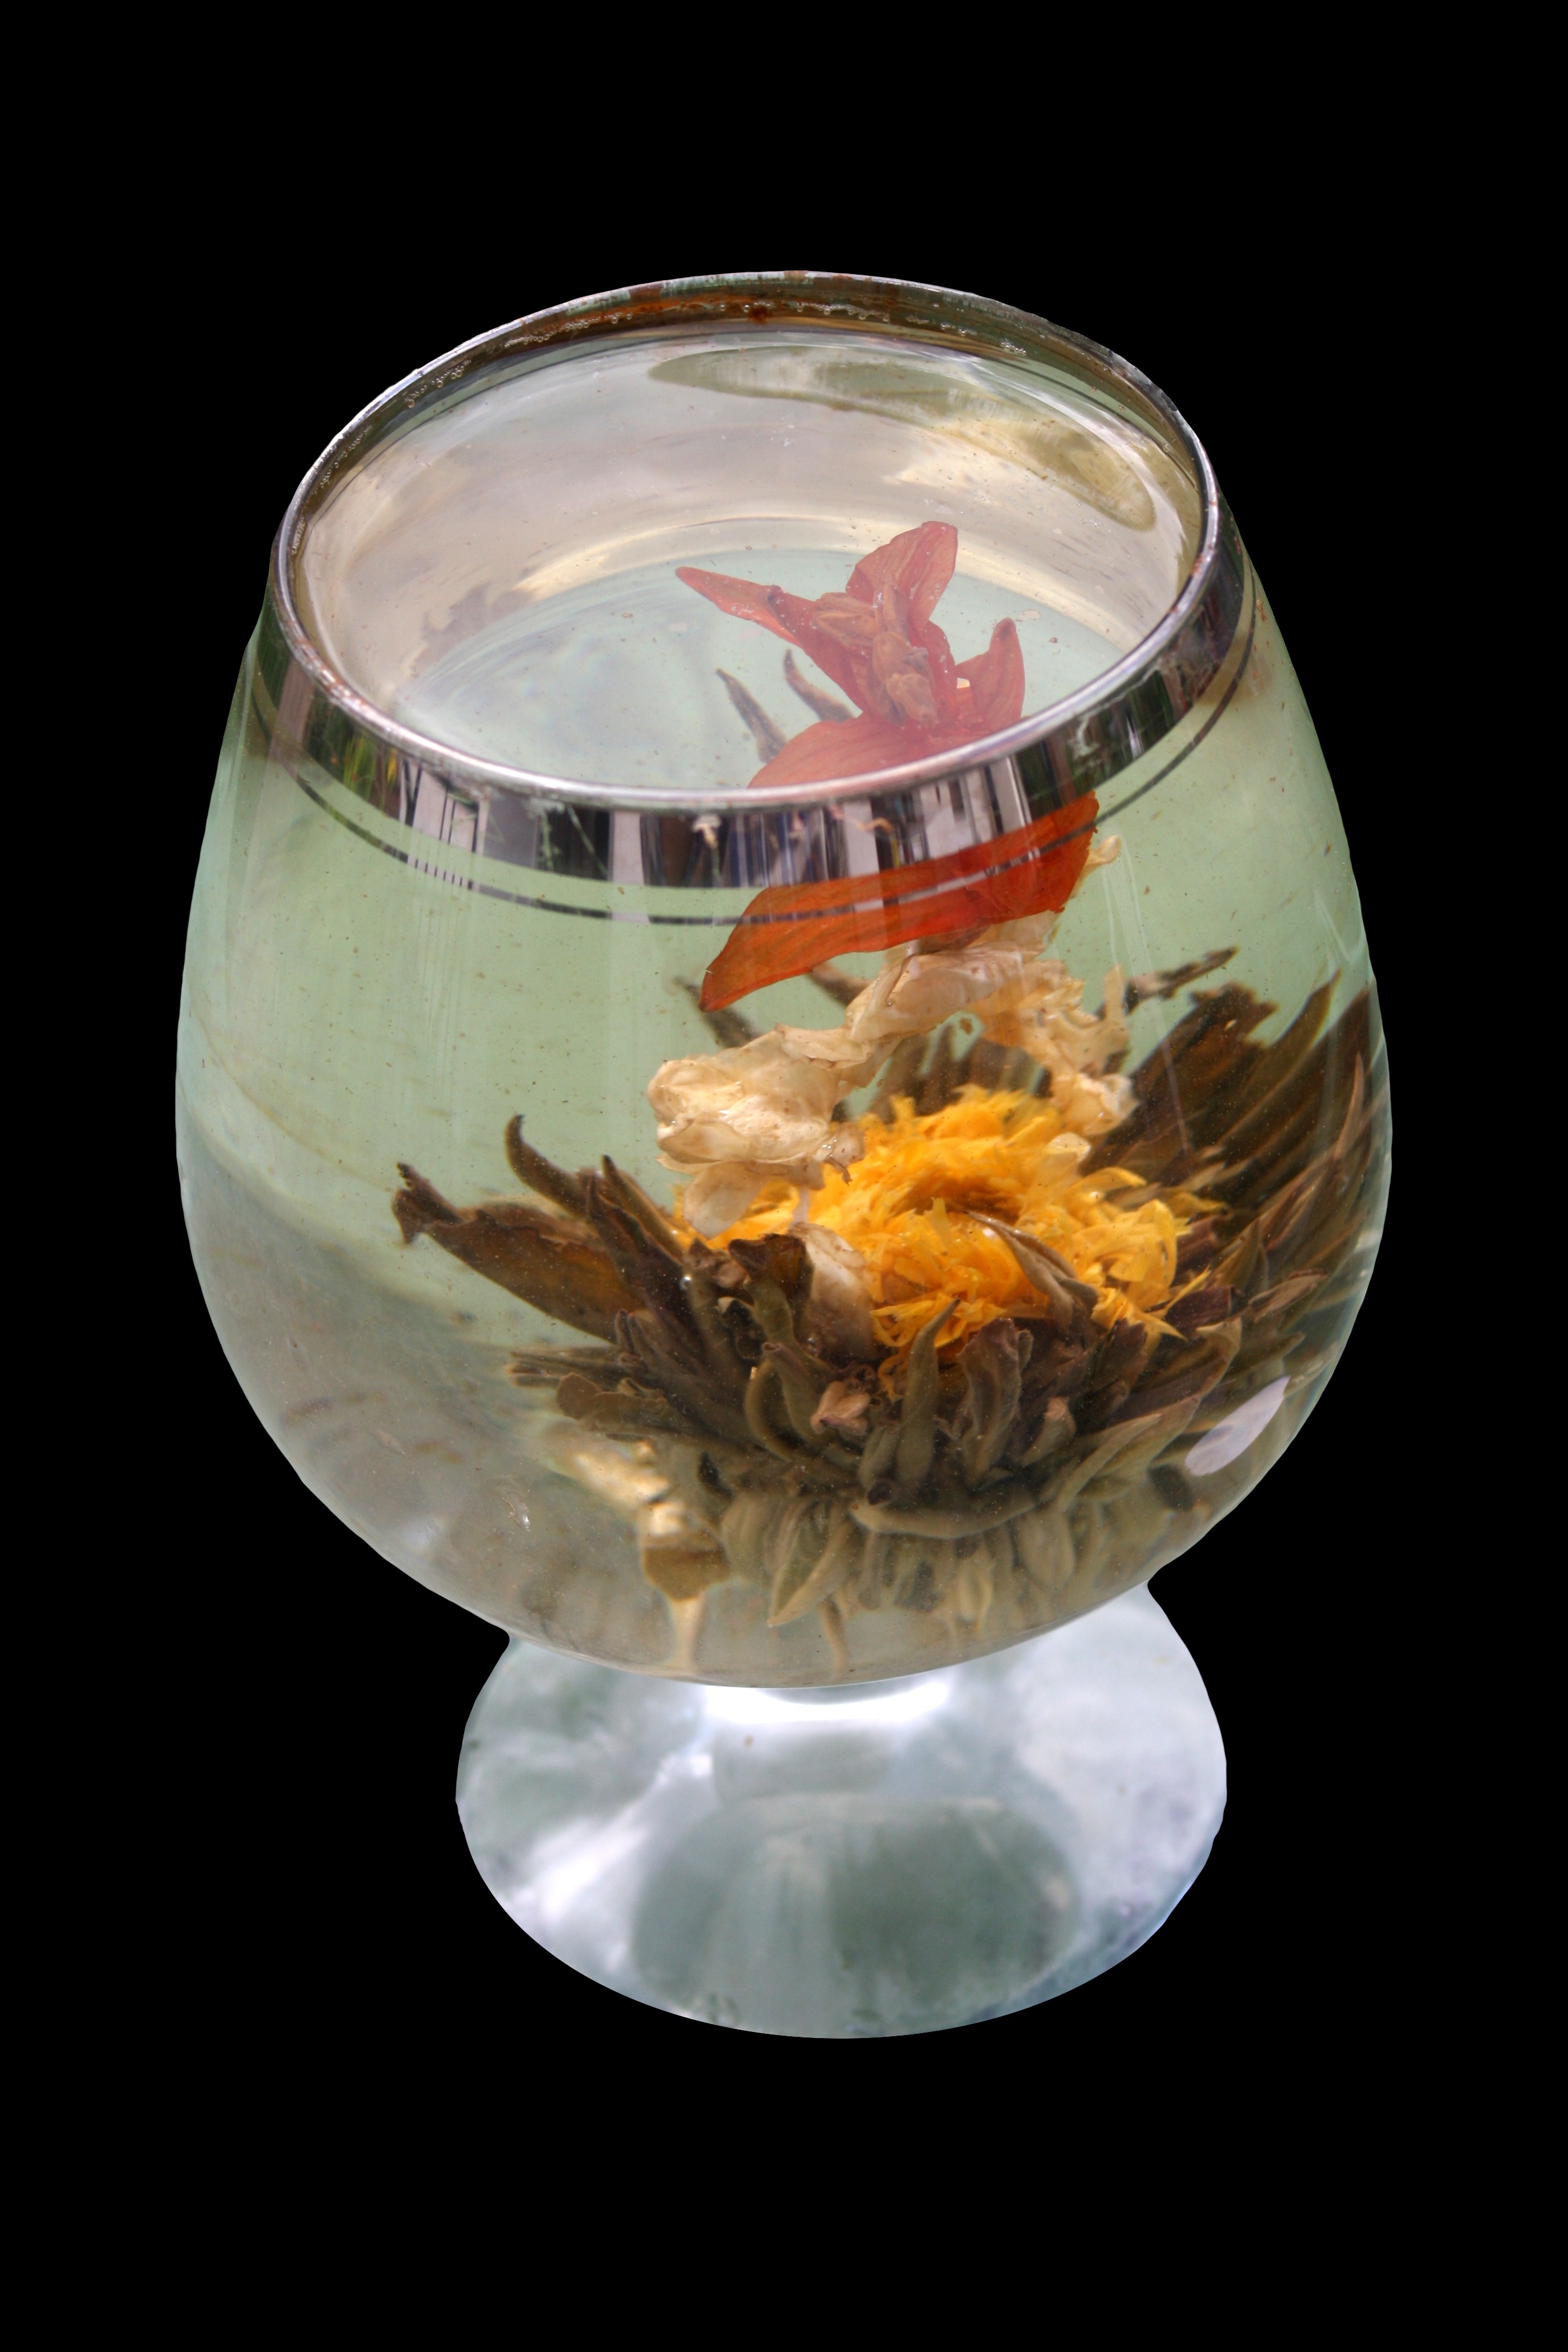
glass, isolated, decoration, food, asia, drink, candle, lighting, tee, distilled beverage, tea flower